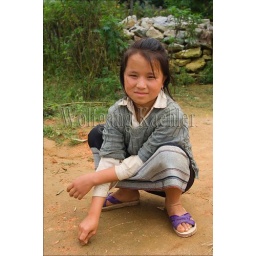
Laos, near phonsavanh (Xieng khuang), former capital xieng khouang, renamed to muang khoune, street scene, local girl